Archie F. Howard

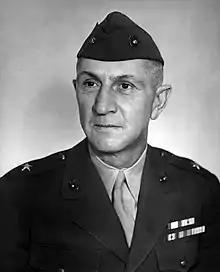
Howard as Brigadier general, USMC

Archie Franklin Howard (January 29, 1892 – June 24, 1964) was a decorated officer of the United States Marine Corps with the rank of major general who is most noted as commanding general, 6th Marine Division during the Chinese Civil War. He also served as Island Commander at Guadalcanal and later at New Georgia during World War II.